Kaun?

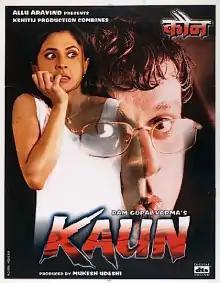
Poster

Kaun? is a 1999 Indian Hindi-language psychological horror film directed by Ram Gopal Varma, written by Anurag Kashyap and starring Urmila Matondkar, Manoj Bajpayee and Sushant Singh. It was shot in 15 days making it one the lowest recorded time to complete and wrap up shoot in Indian cinema history. The film was dubbed into Telugu as "Yevaru?". The film was remade into Kannada as "Shock" (2010).